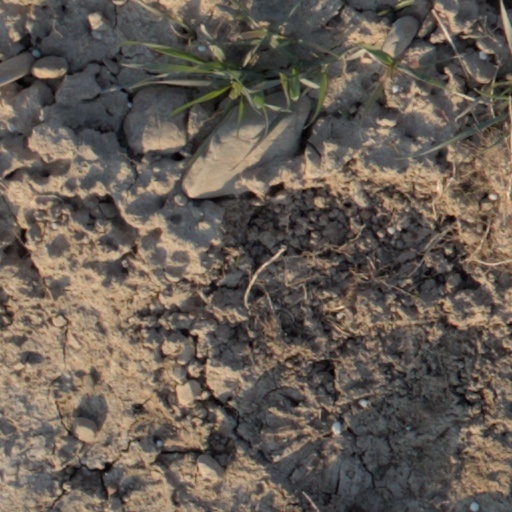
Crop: wheat